Dag Berggrav

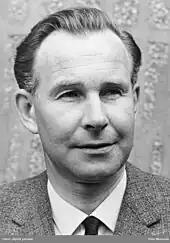
Dag Berggrav (1967)

Dag Berggrav (17 May 1925 – 3 May 2003) was a Norwegian jurist, civil servant and sports administrator. Known mostly for his long tenure at the Norwegian Office of the Prime Minister, he also held important positions in sporting life, including the vice presidency of the International Ski Federation.